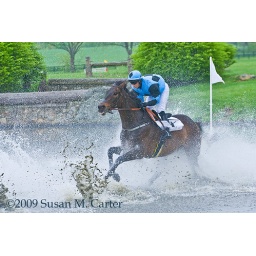
Race horse gallops through the water in the Steeplethon race at the Virginia Gold Cup. Steeplechase racing.location: Virginiaphotographer: Susan M. Carter_DSC7317